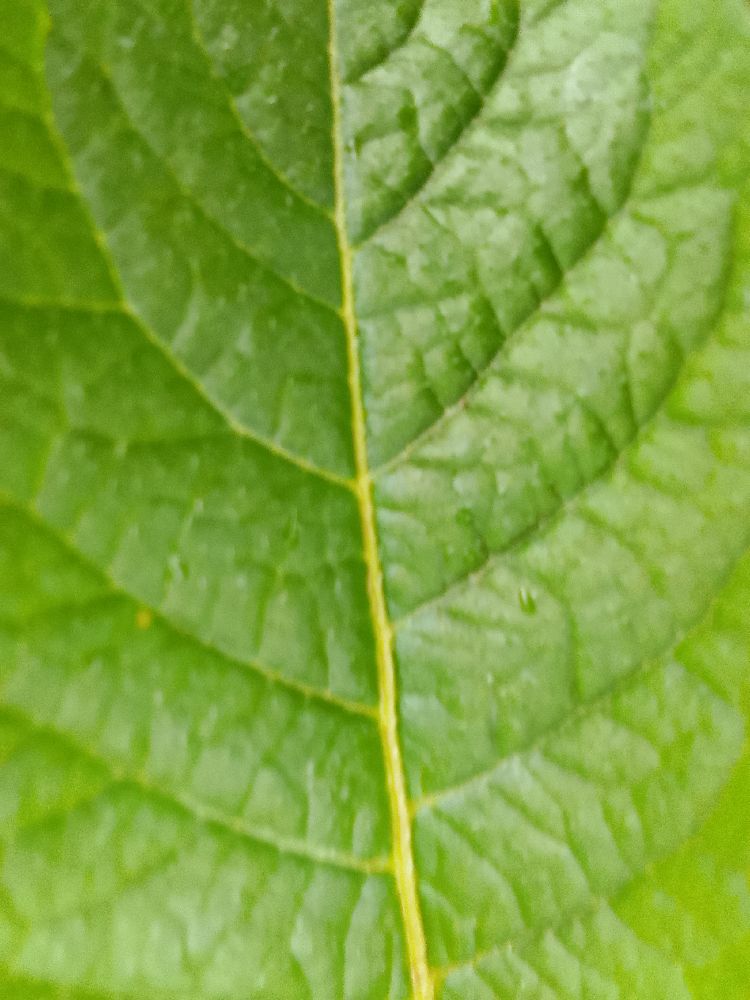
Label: Healthy